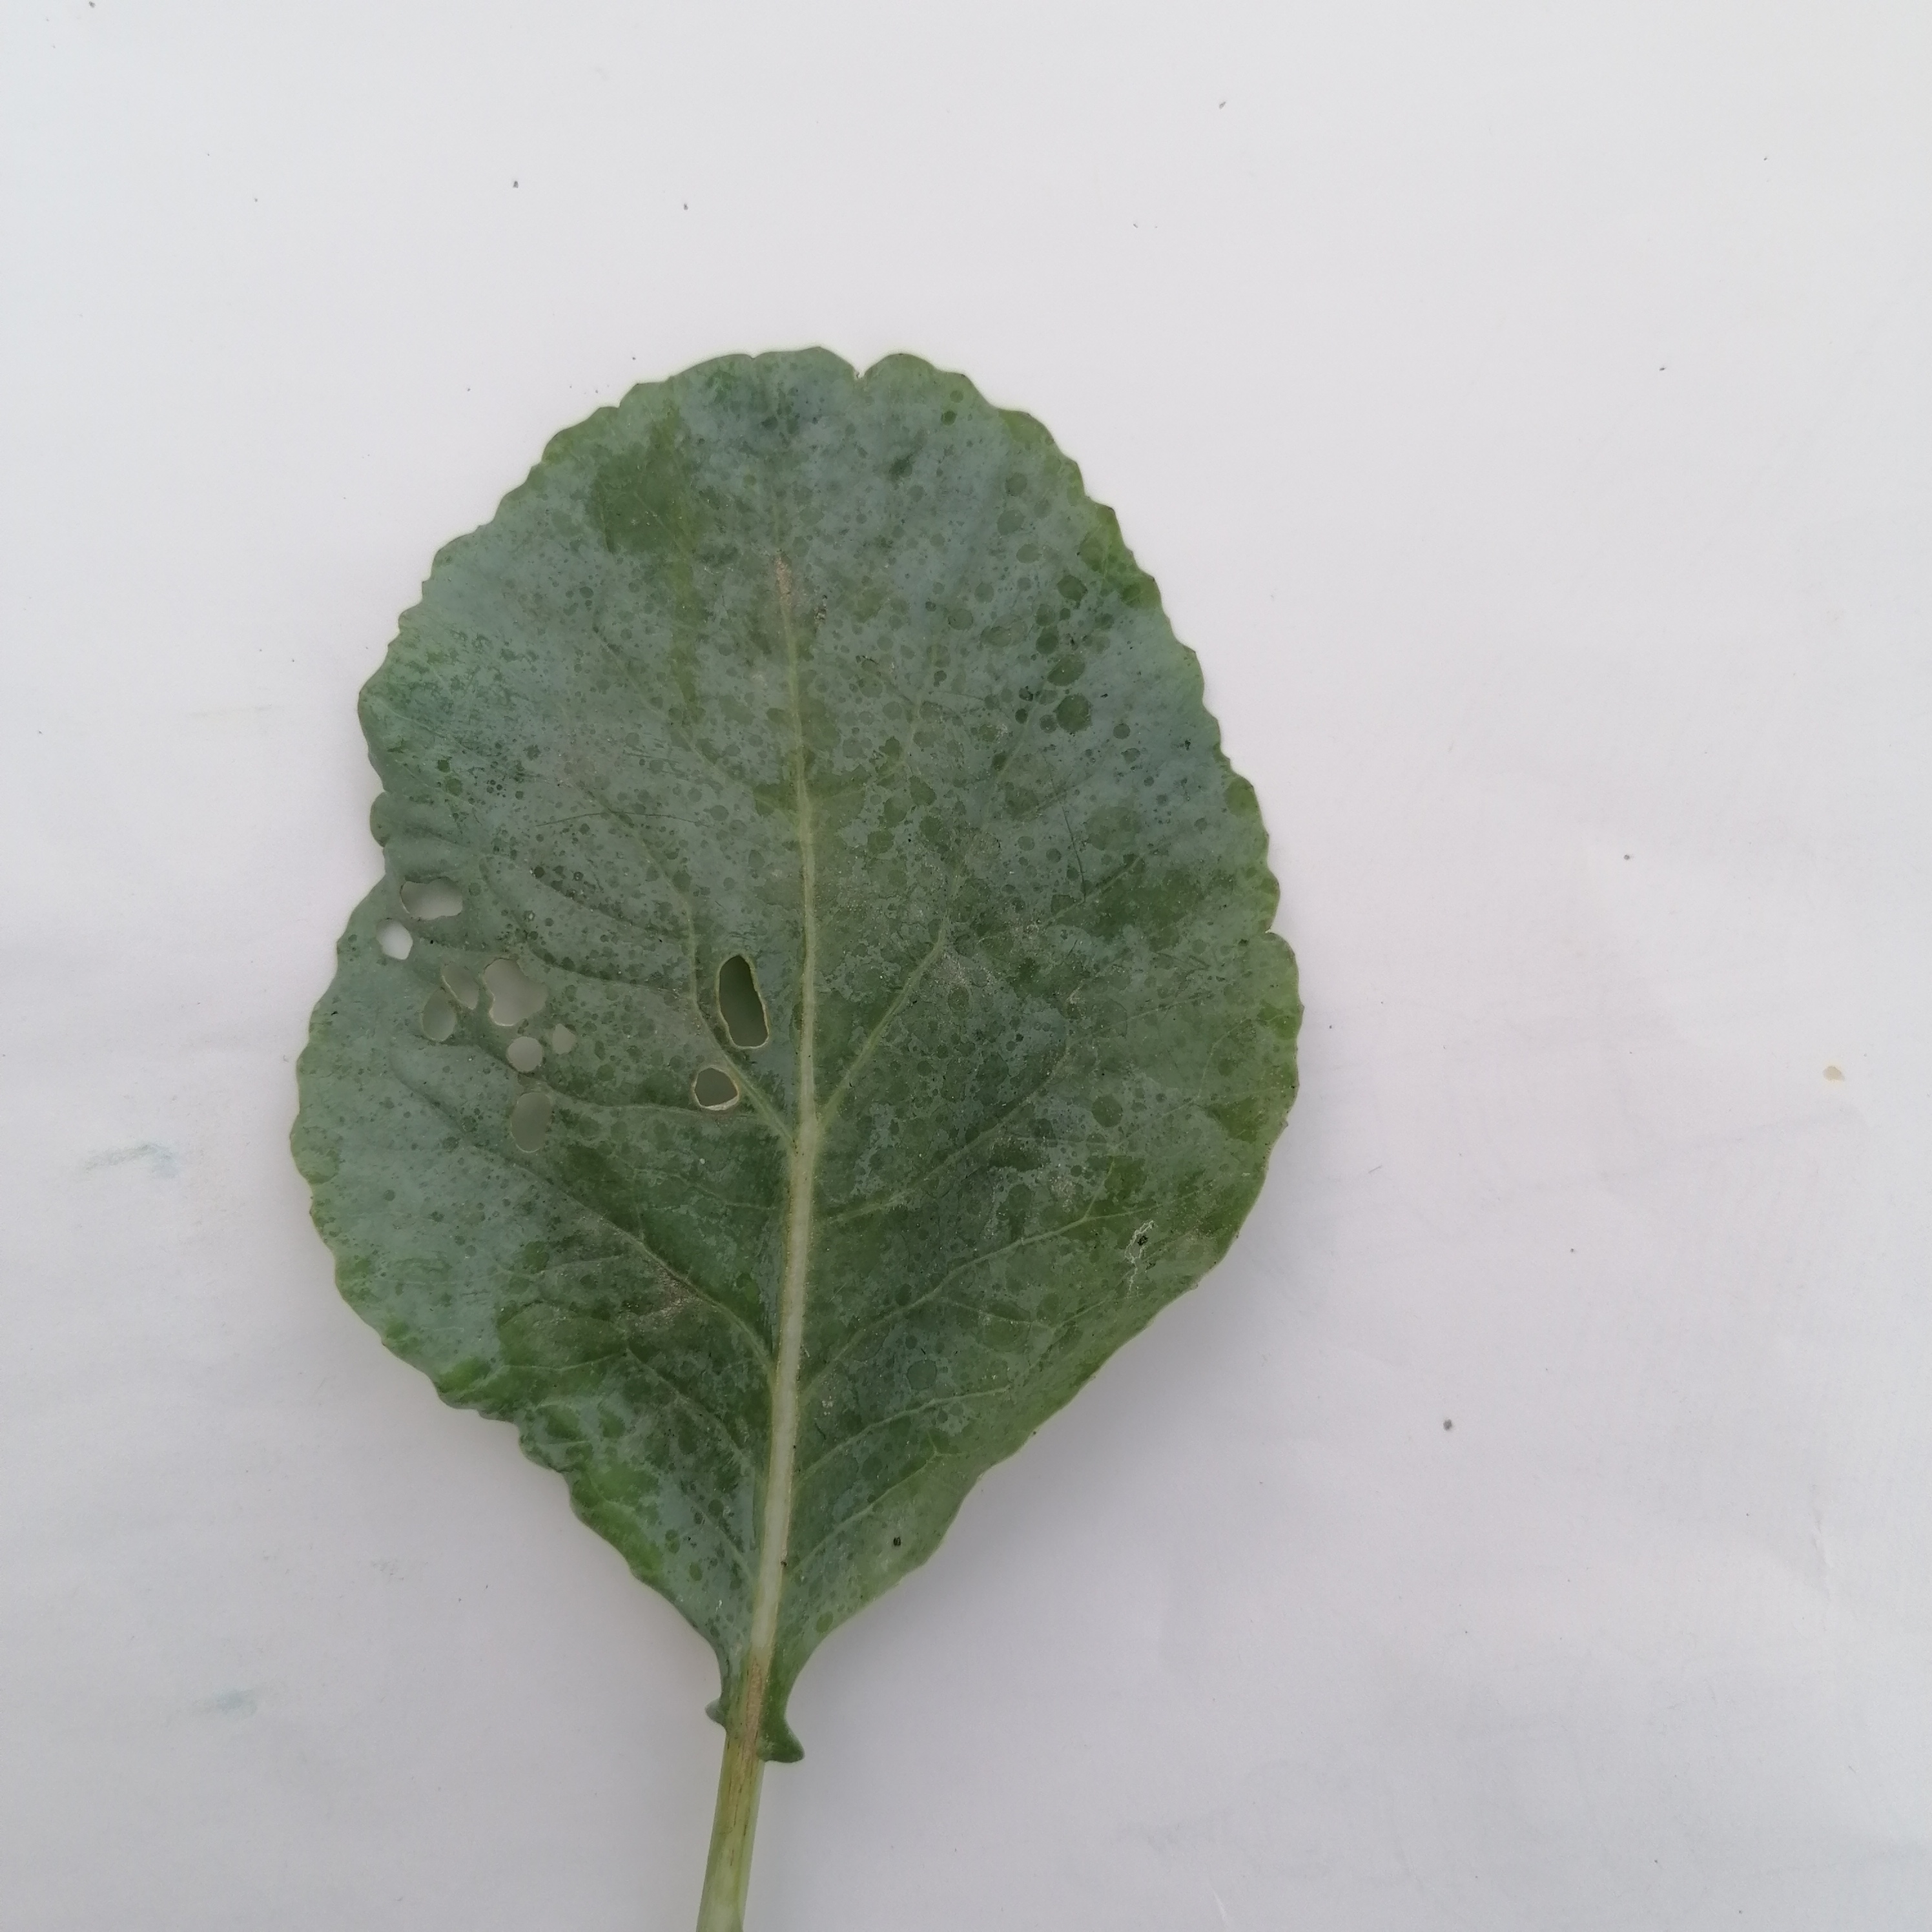
Label: Healthy